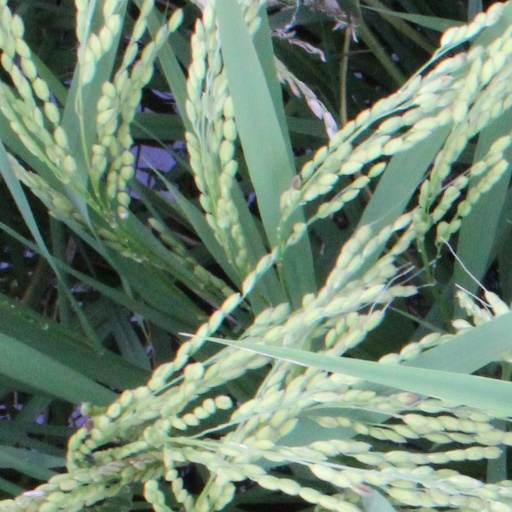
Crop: rice